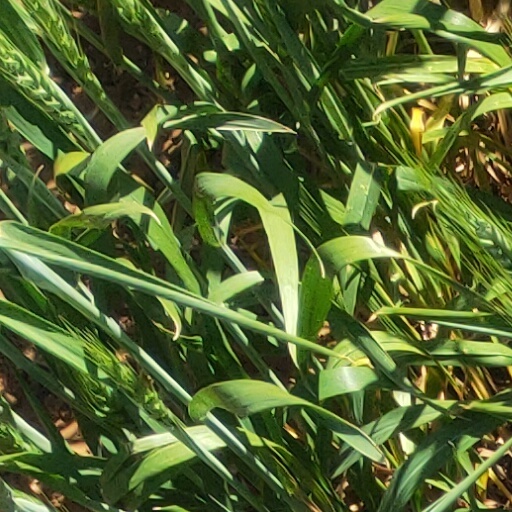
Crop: wheat